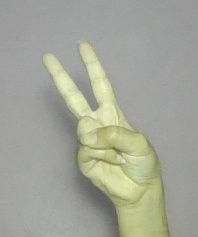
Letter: taa